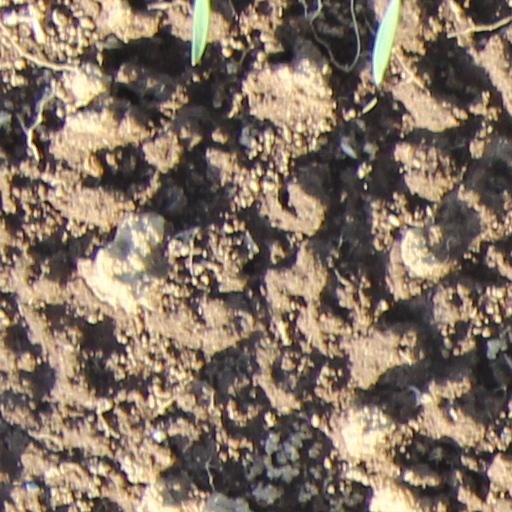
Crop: wheat